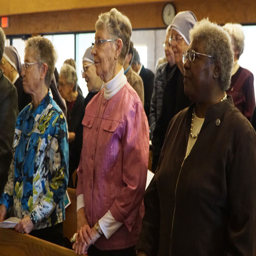
men and women religious , including those above